Afanasy Nikitin

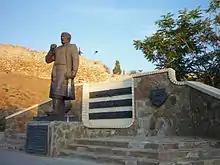
Monument to Afanasy Nikitin in Feodosia, Crimea

In 1955, the local authorities of Tver erected a bronze monument to Afanasy Nikitin on the bank of the Volga River. The sculptor was Sergei Orlov. There is a folk legend that this statue was raised because Nikita Khrushchev, upon visiting India, told Prime Minister Jawaharlal Nehru that there was a statue of Nikitin in Russia when in fact there was not (Nehru had asked if the Russians had honored the first Russian to visit India). So as not to be proven a liar, Khrushchev phoned back to Russia demanding that a statue of Nikitin be built immediately, before Nehru's state visit to Russia. The statue was featured on a Russian postage stamp in 2005 commemorating the 75th anniversary of the establishment of Tver Oblast.